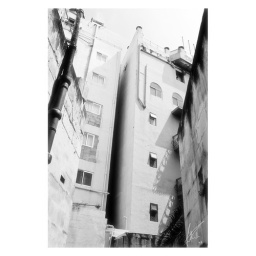
The other view of our kitchen's window (above the roof in the other photo).